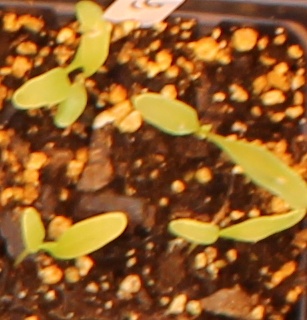
Label: Sugar beet